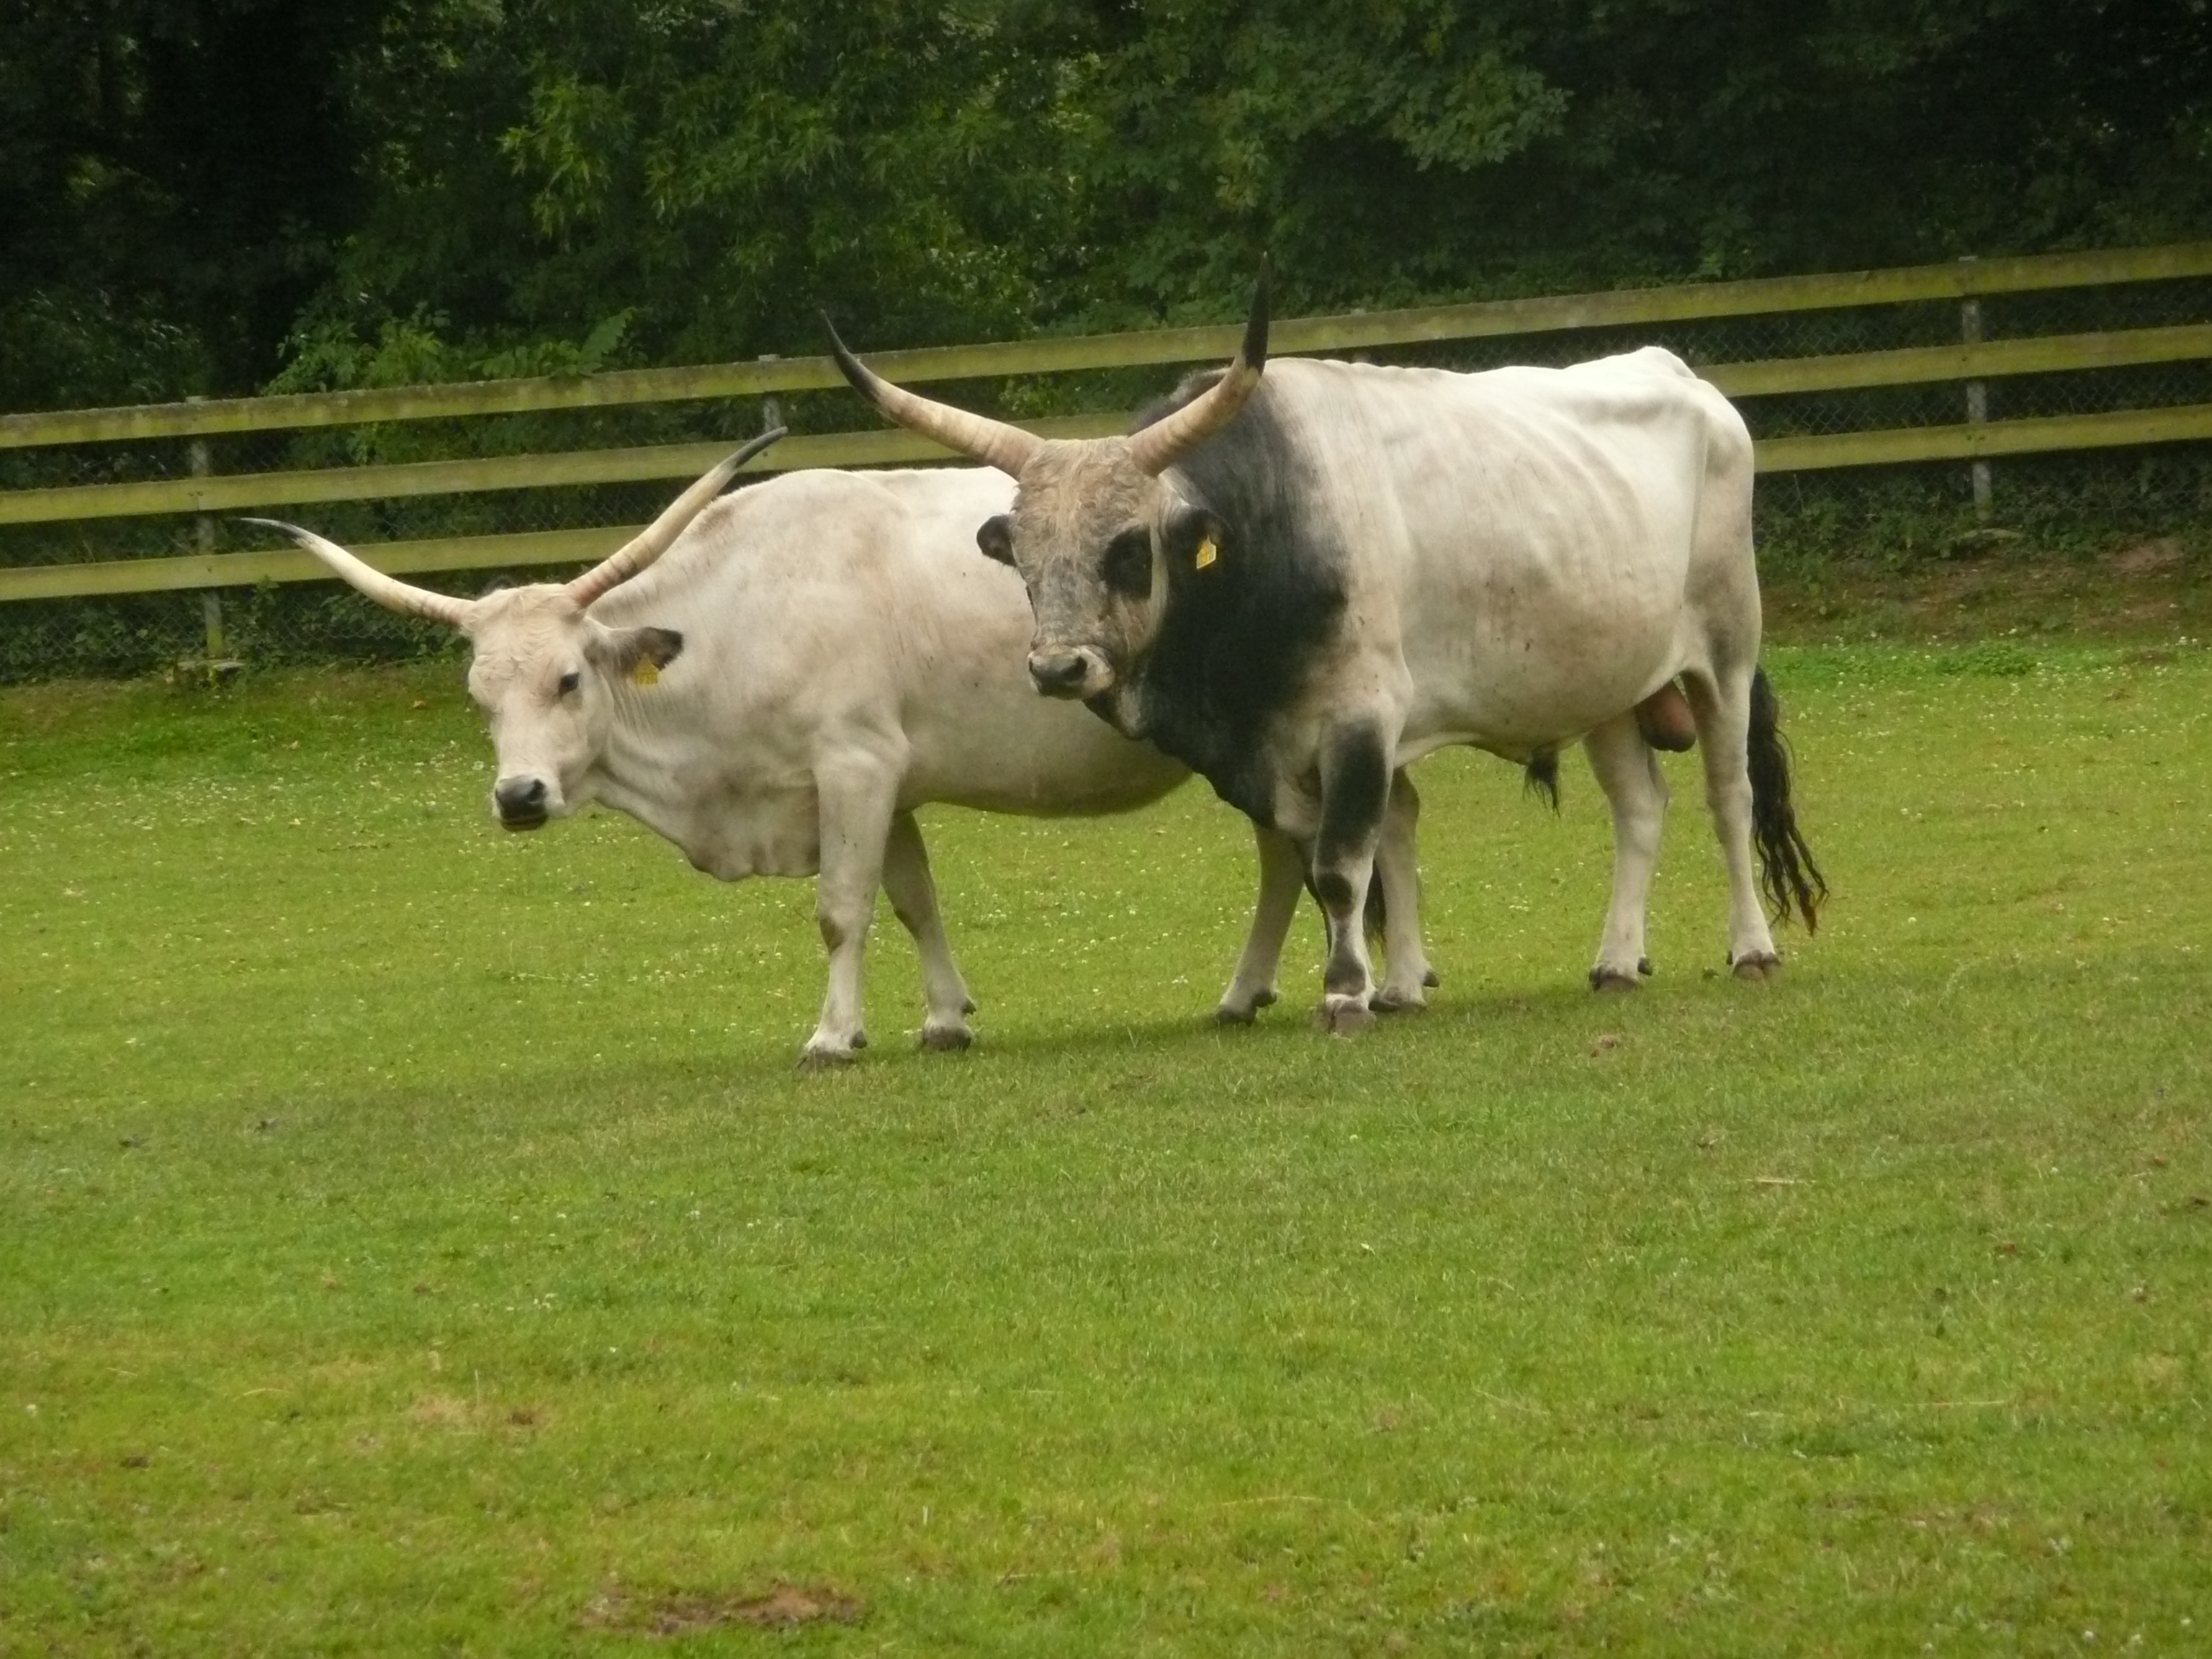
grass, field, farm, meadow, herd, pasture, grazing, mammal, bull, sanfrancisco, grassland, vertebrate, horns, domestic animals, freiburg, ox, dairy cow, hungarian grey cattle, cattle like mammal